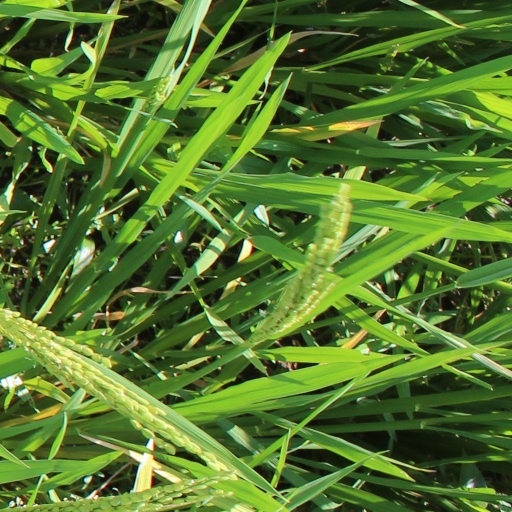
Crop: rice